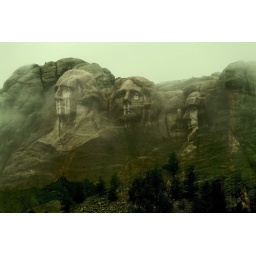
Taken during rain storm,the white part of monument is still dry.Not done in Photo shop